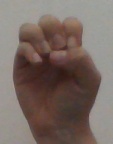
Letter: ha